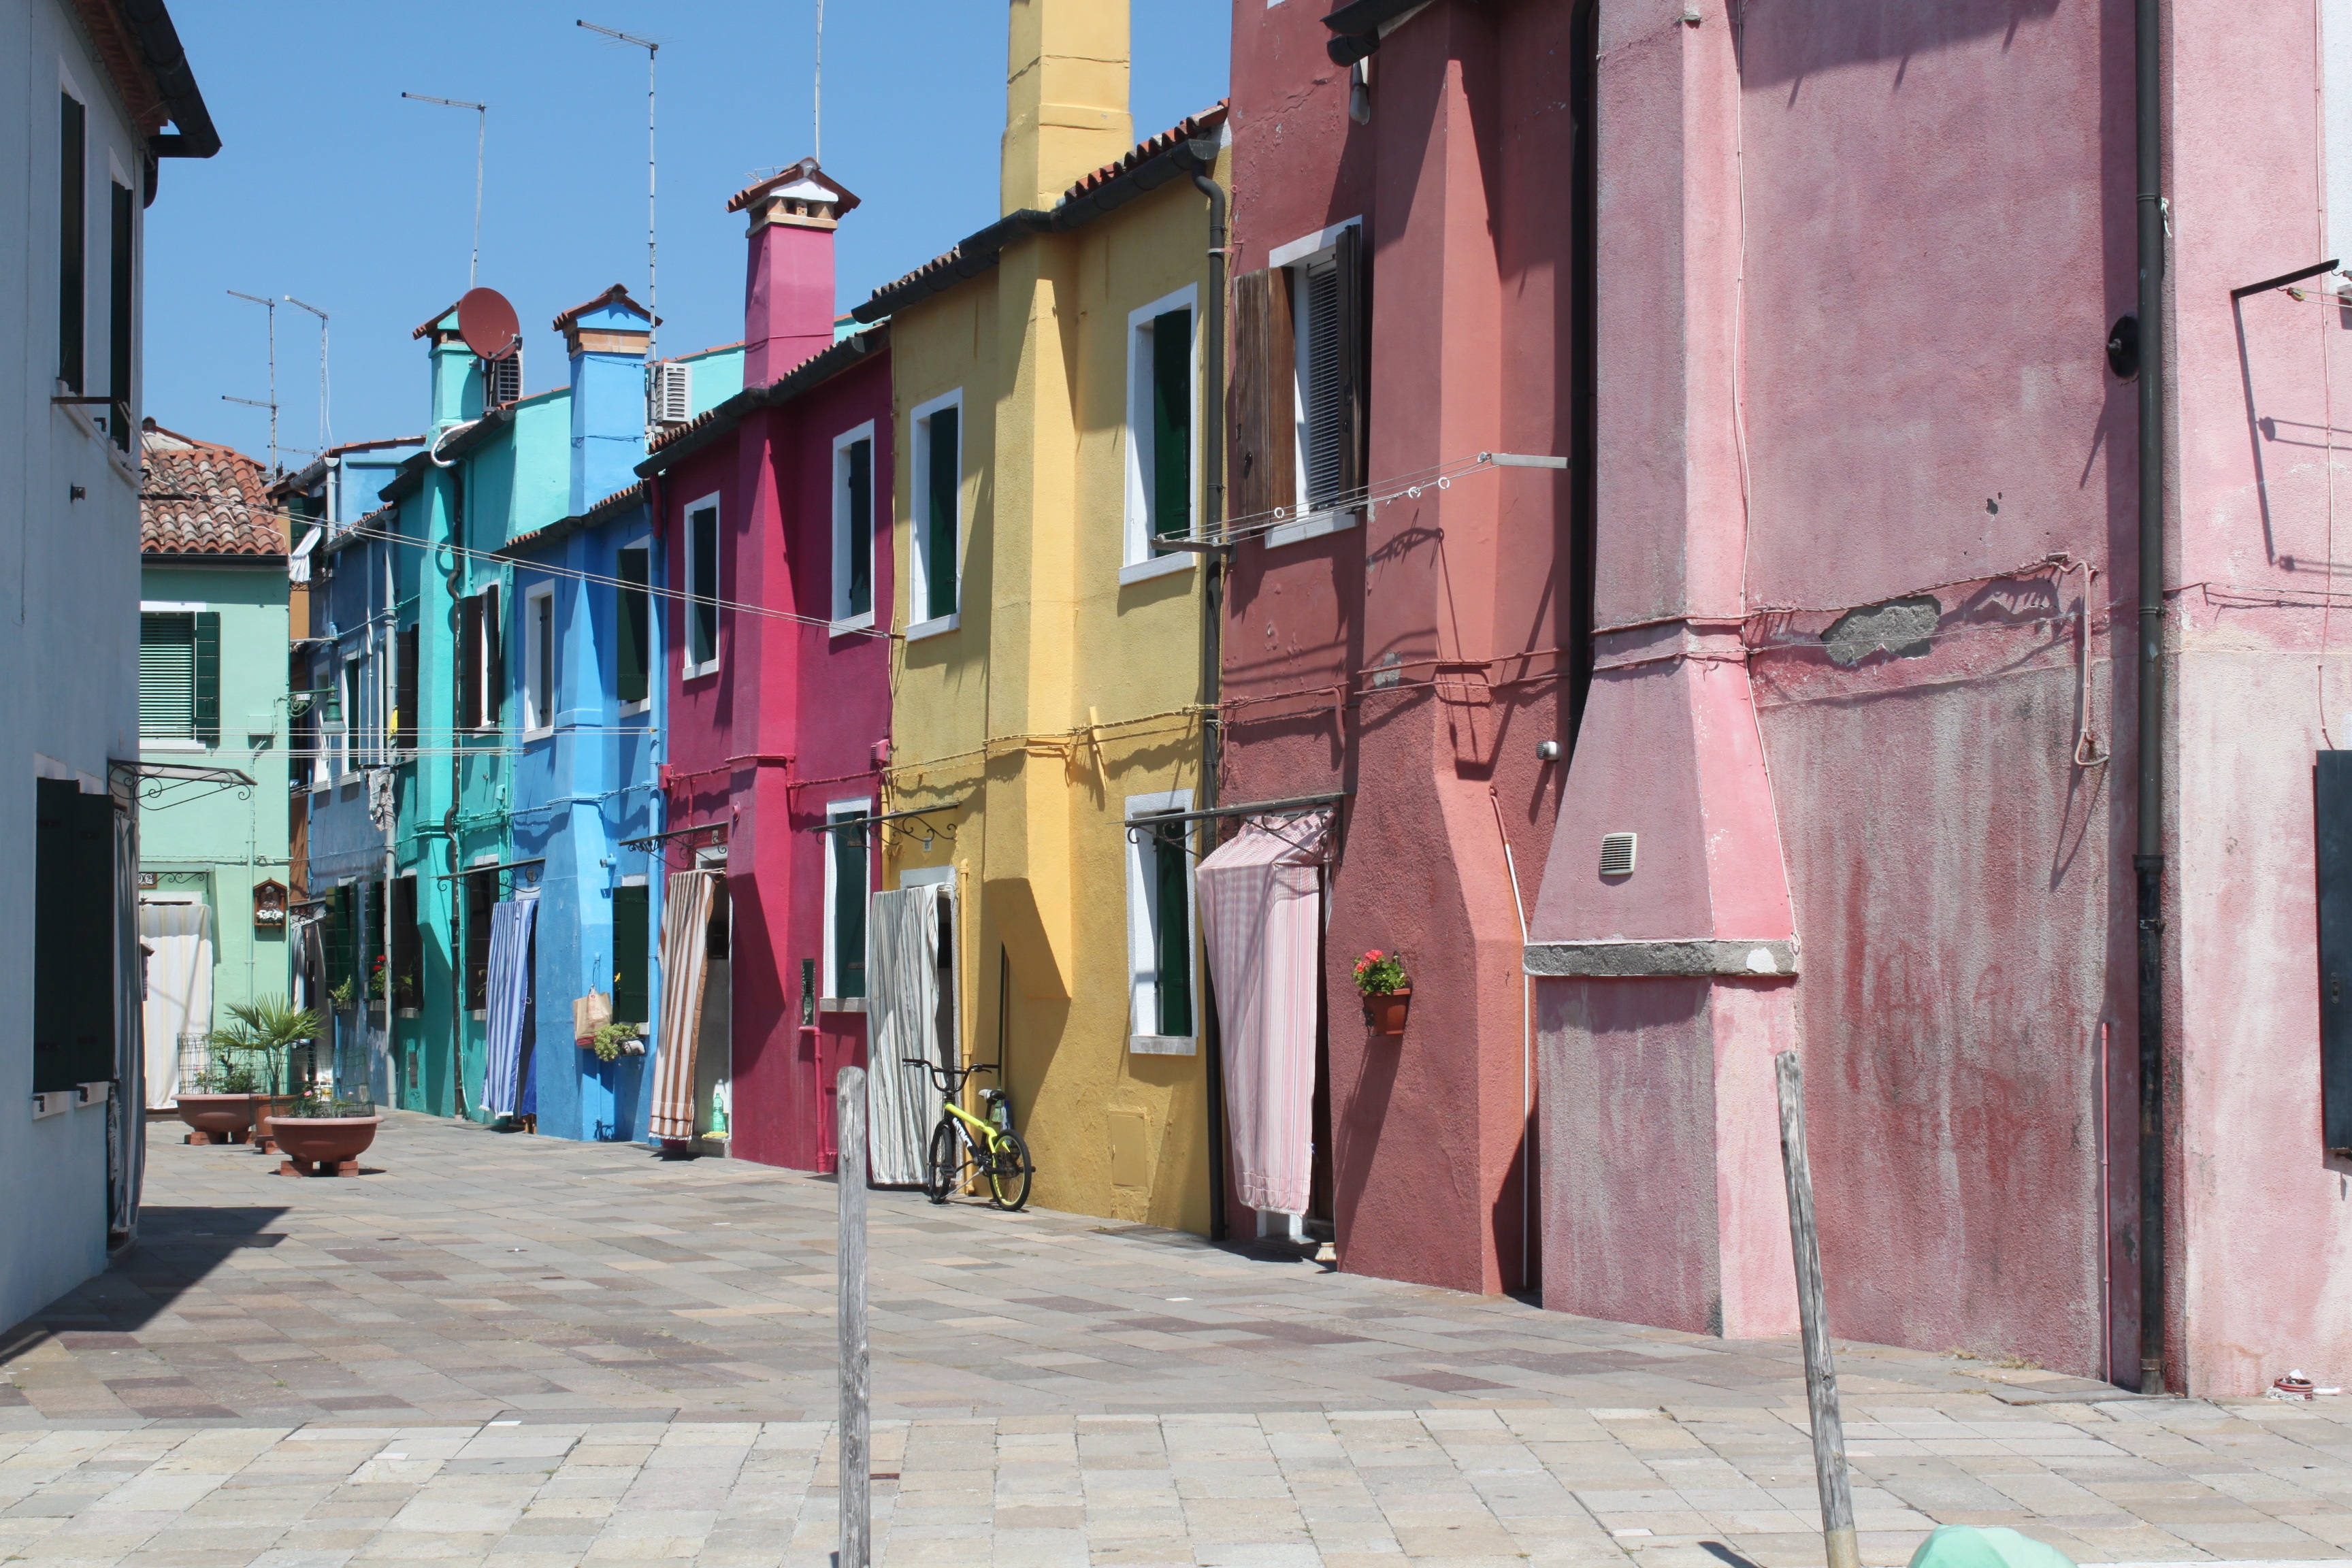
road, street, town, alley, wall, color, facade, venice, art, rainbow, colors, infrastructure, houses, burano, neighbourhood, urban area